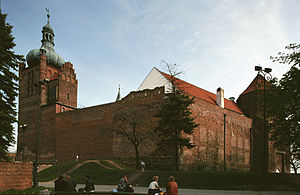
Masovien / Billeder fra Masovien
Masovien, Mazovia eller Masovia var et fyrstendømme og en geografisk og historisk region i det østlige Polen ved Wisła. Masoviens historiske hovedstad var Płock, residens for de middelalderlige fyrster af Masovien. Senere flyttedes residensen til Warszawa. Nutidens voivodskab Masovien omfatter omtrent samme område.